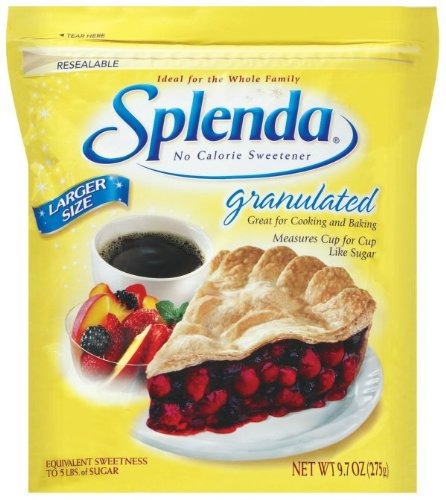
Item Name: Splenda Sweetener Granulated Bag, 9.7-Ounce Pouches (Pack of 8)
Bullet Point 1: Granulated SPLENDA can be used just like sugar--measures exactly the same as sugar
Bullet Point 2: Pack of eight 9.7-ounce pouches
Bullet Point 3: Sucralose based artificial sweetener, less than 1 gram of carbohydrate and less than 5 calories per serving, cup of SPLENDA granulated sweetener has 678 fewer calories than a cup of sugar
Bullet Point 4: Sweeten beverages, cook, bake, and sprinkle--retains the same sweetness even at high temperatures
Bullet Point 5: Life is sweet--and SPLENDA sweetener products make it even sweeter, by giving you a delicious alternative to sugar
Value: 77.6
Unit: Ounce

Price: 68.39